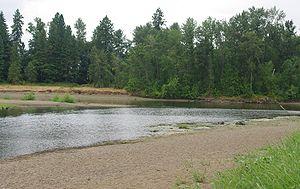
La Calapooia est une rivière qui s’écoule dans l’Oregon aux États-Unis. La Calapooia est un affluent de la rivière Willamette qui draine l’ouest de la chaîne des Cascades. Elle rejoint la Willamette à hauteur d’Albany.